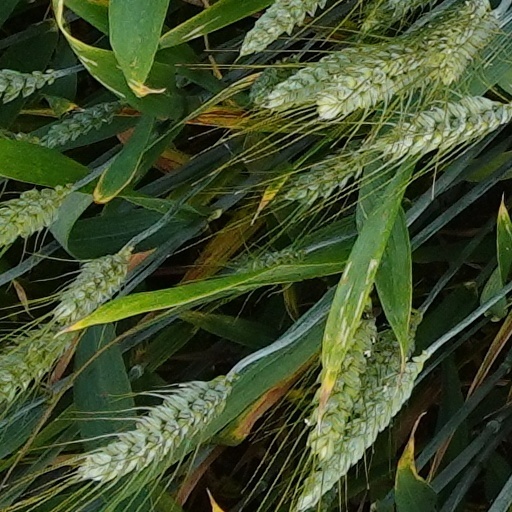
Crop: wheat